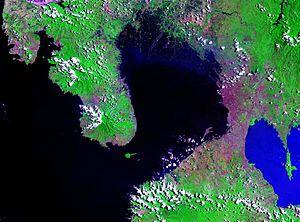
La péninsule de Bataan est une extension rocheuse des Zambales Mountains, sur l'île de Luçon aux Philippines. Elle sépare la baie de Manille de la mer de Chine méridionale et ferme la baie de Subic à l'ouest. On y trouve le Mont Natib au nord et les Mariveles Mountains au sud dont le Mont Samat.
Le Pasig est un fleuve des Philippines qui prend sa source dans la Laguna de Bay et se jette dans la baie de Manille. Long d'environ 25 kilomètres, il coule vers l'ouest en traversant la ville de Manille. Ses affluents sont la Marikina et la San Juan.